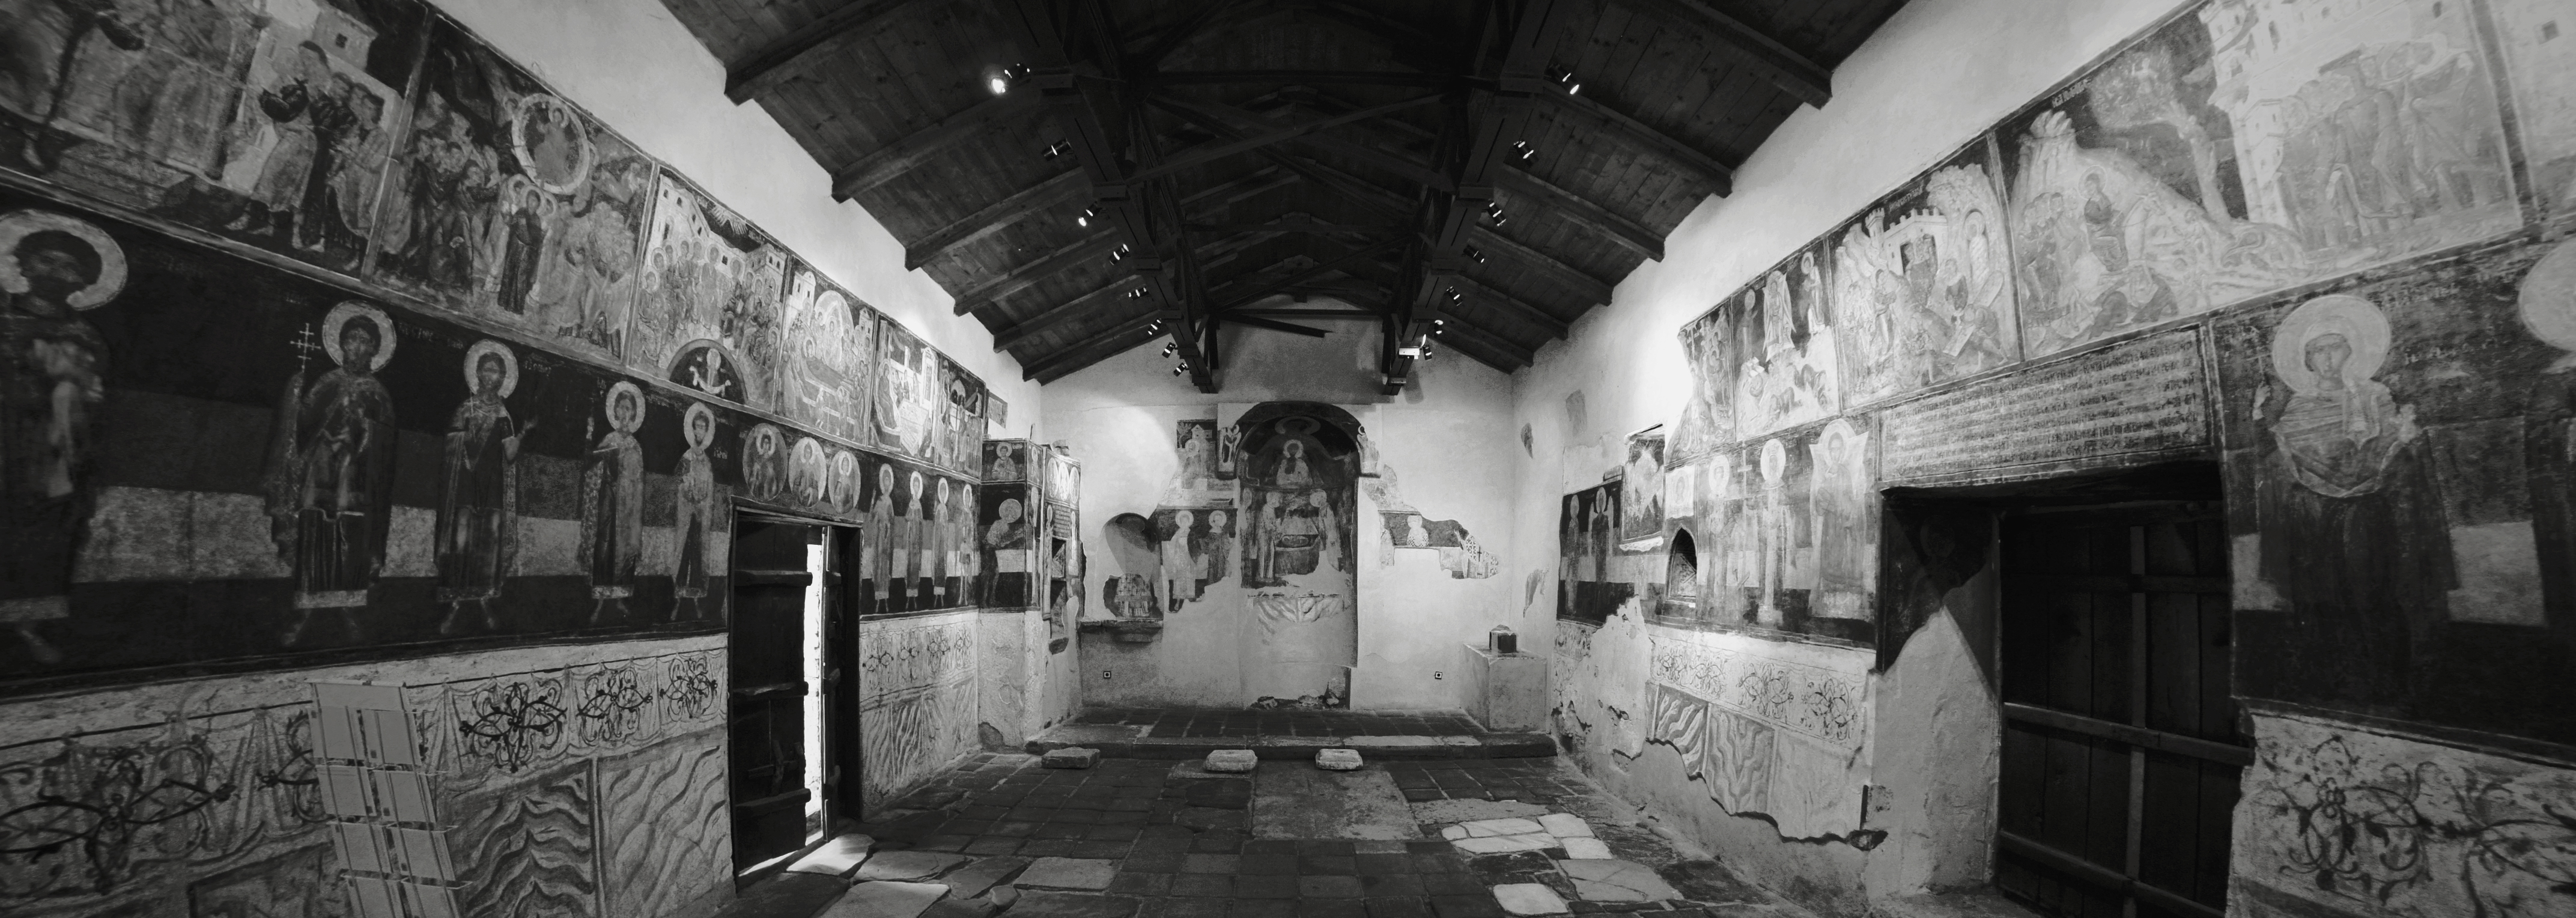
sea, coast, black and white, architecture, road, white, street, photography, interior, alley, europe, museum, factory, darkness, church, black, monochrome, painting, art, single, infrastructure, iconography, snapshot, europa, fisheye, history, christianity, orthodox, nave, unesco, eastern, fresco, apse, murals, icon, worldheritage, icons, bulgaria, burgas, biserica, arhitectura, orthodoxy, iconografie, icoana, ortodoxa, fresca, frescoes, nesebar, bulgarian, nessebar, mesembria, muzeu, nesebur, churchoftheholysaviour, svetispas, eik n, urban area, monochrome photography